Dmitri Bondarenko

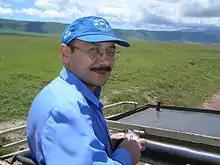
Dmitri Bondarenko in Tanzania, April 2005

Dmitri Mikhailovich Bondarenko (born June 9, 1968) is a Russian anthropologist, historian, and Africanist. He has conducted field research in a number of African countries (particularly, Tanzania, Nigeria, Benin, Rwanda, Zambia, Uganda) and among Black people in Russia and the United States. He is Vice-Director for Research, Chair of the Department of Anthropology of the East, and Principal Research Fellow with the Institute of Oriental Studies of the Russian Academy of Sciences, Director of the International Center of Anthropology of the HSE University, and Full Professor in Ethnology with the Center of Social Anthropology of the Russian State University for the Humanities. He holds the titles of Professor in Ethnology from the Lomonosov Moscow State University, Professor of the Russian Academy of Sciences in Global Problems and International Relations, and Corresponding Member of the Russian Academy of Sciences in History.